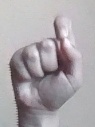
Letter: fa